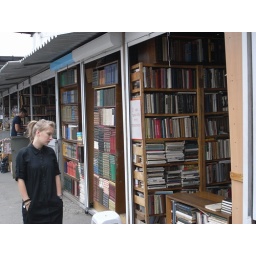
Petrovka book market in Kiev